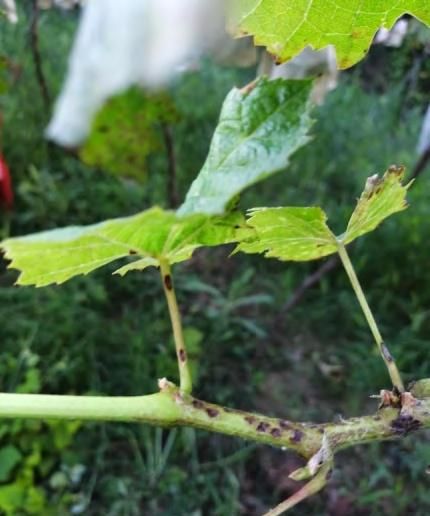
Plant: Grape
Disease: grape leaf spot